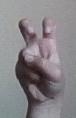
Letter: toot